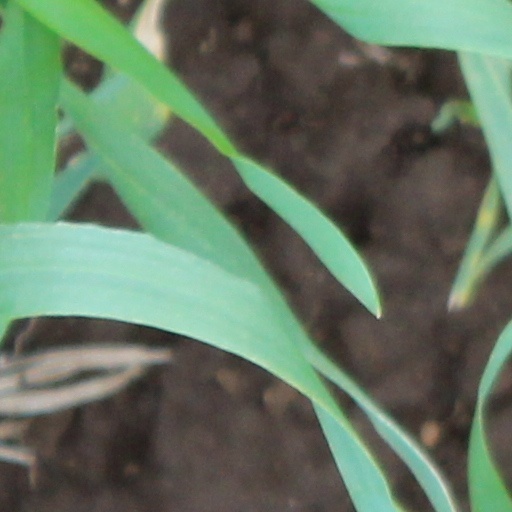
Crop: wheat